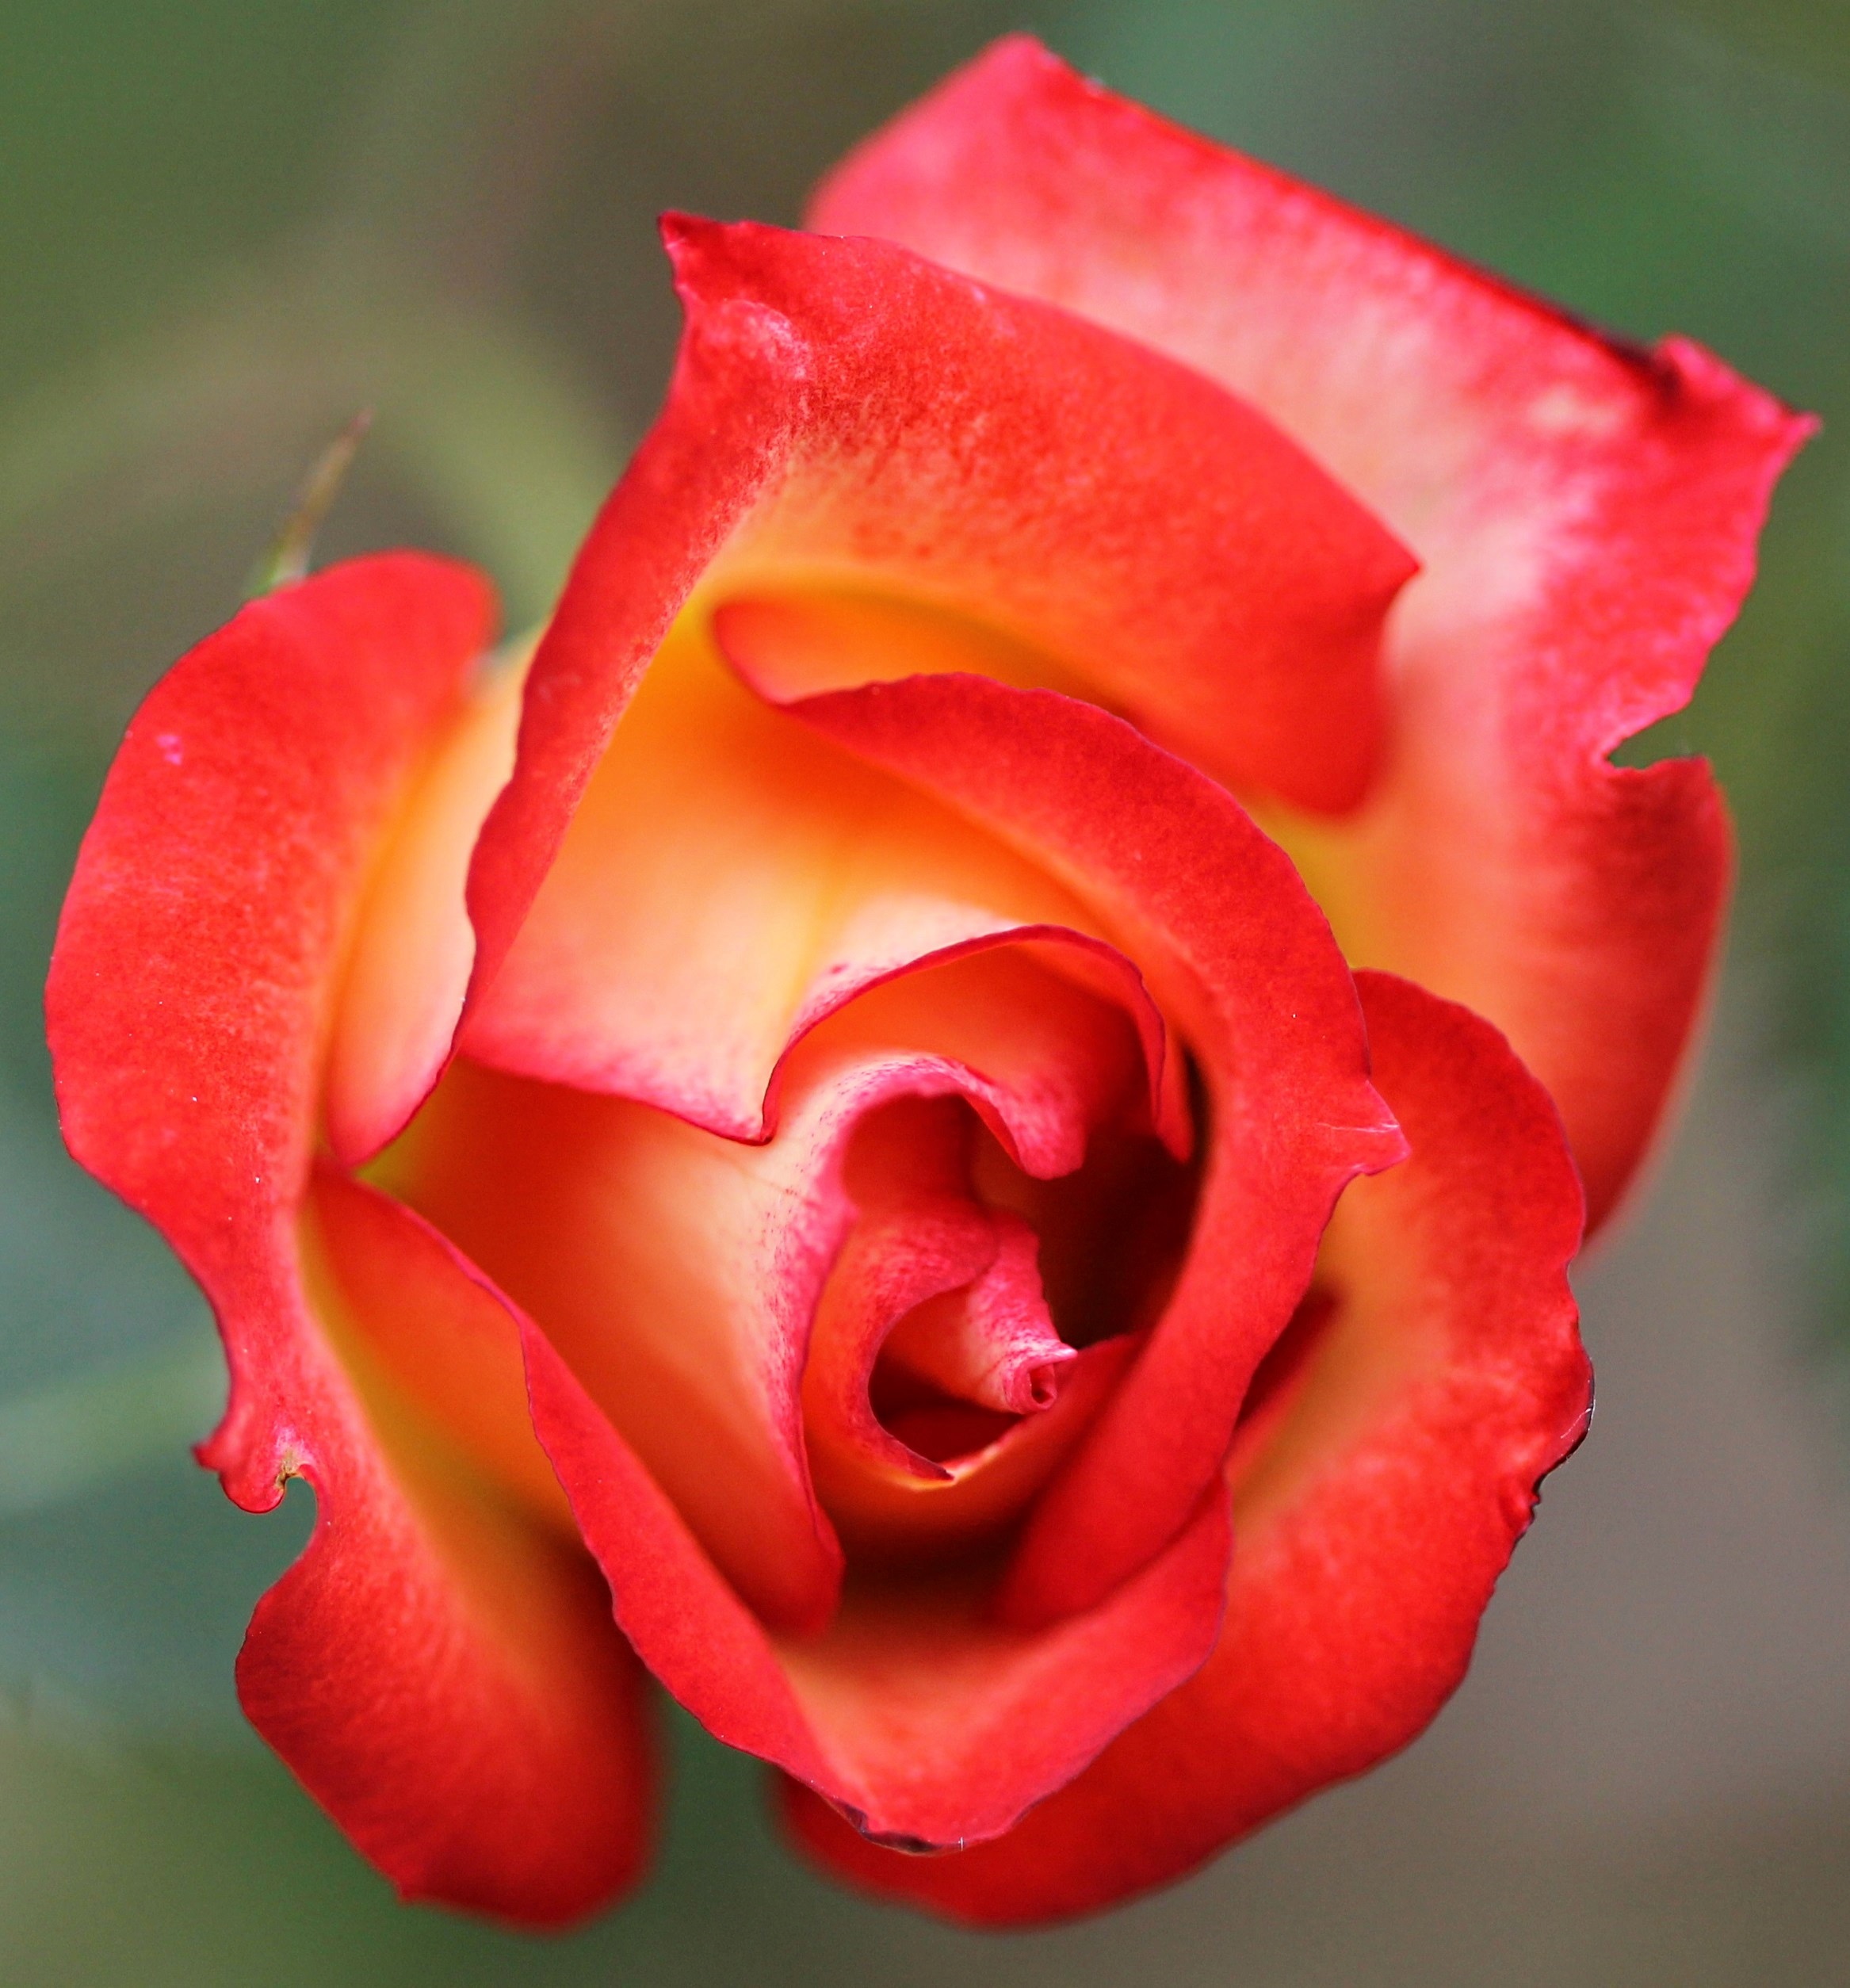
plant, flower, petal, rose, red, garden, pink, flora, close up, floribunda, macro photography, flowering plant, garden roses, rose family, plant stem, land plant, rose order